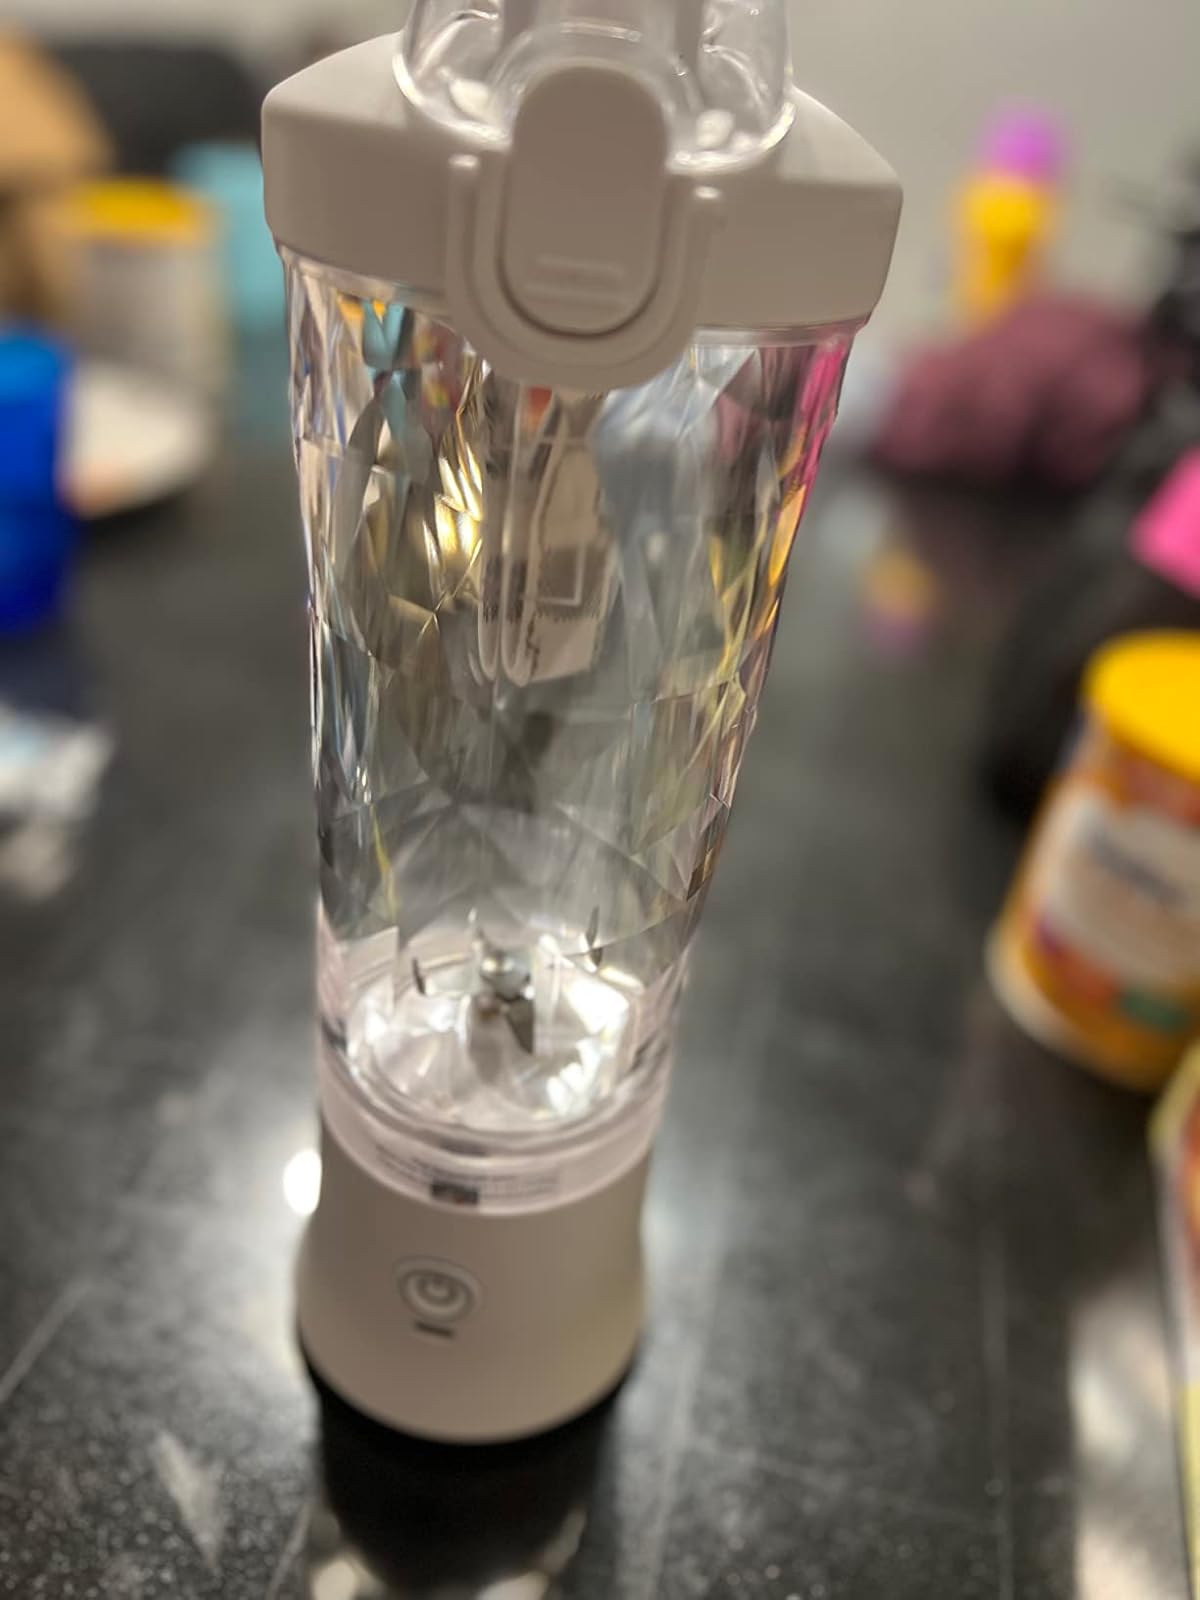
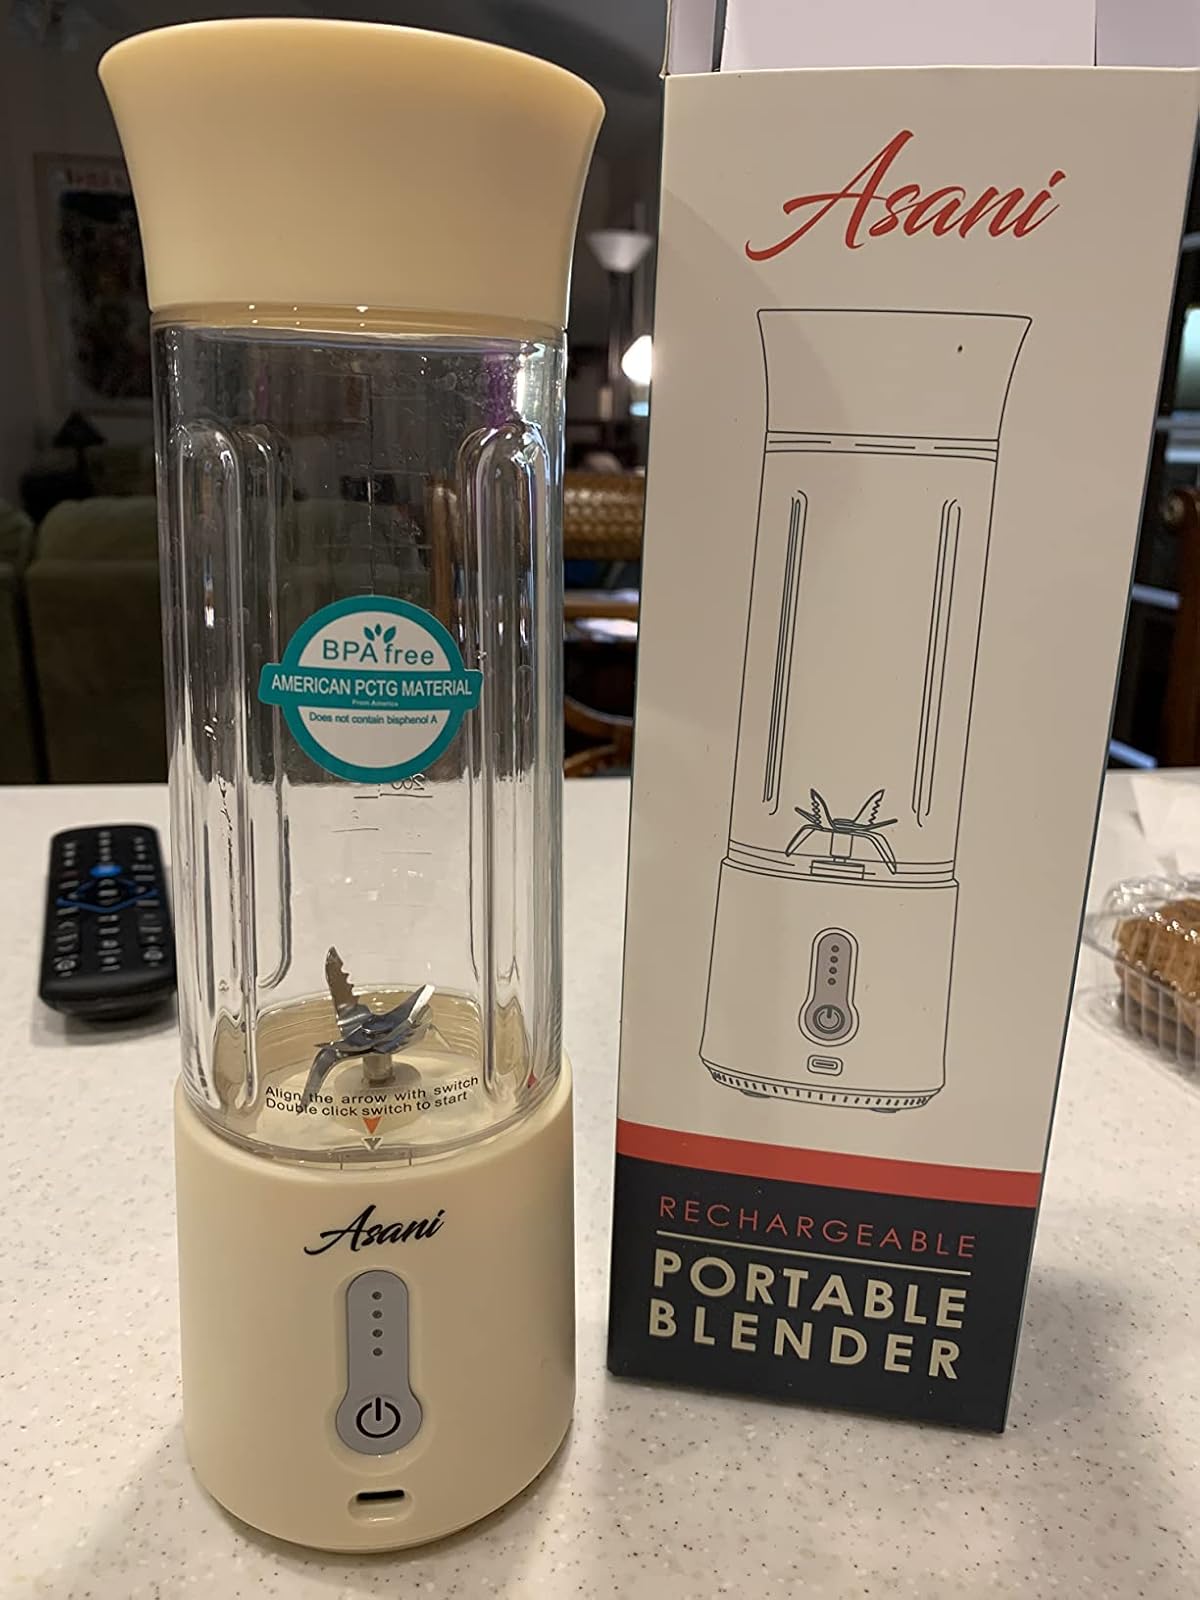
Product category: items_blender
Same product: no